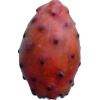
Label: cactus_fruit_red